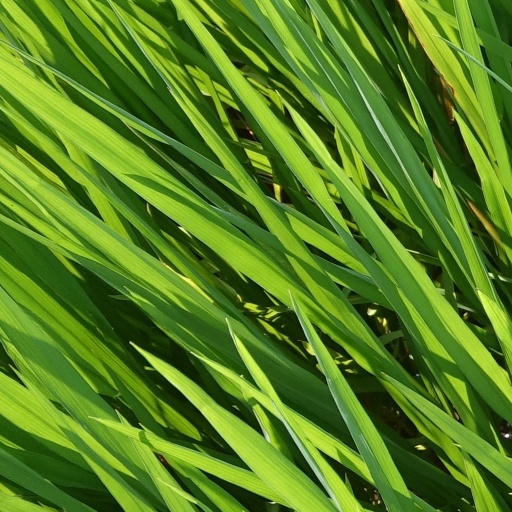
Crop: rice